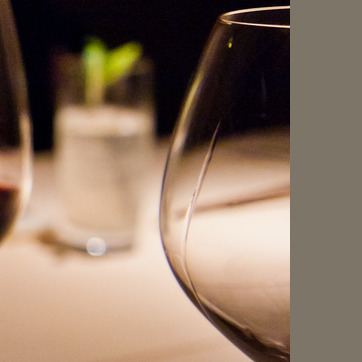
Material: glass